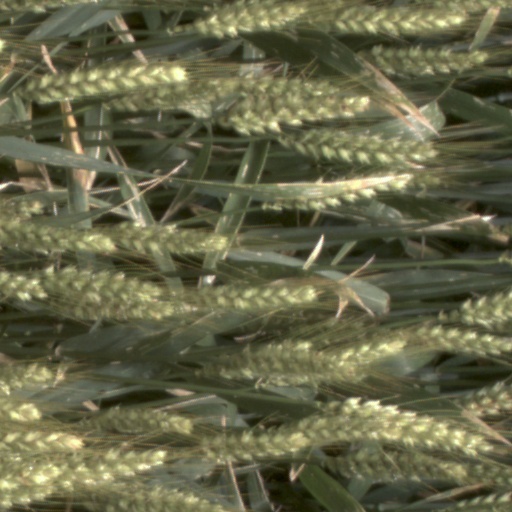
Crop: wheat